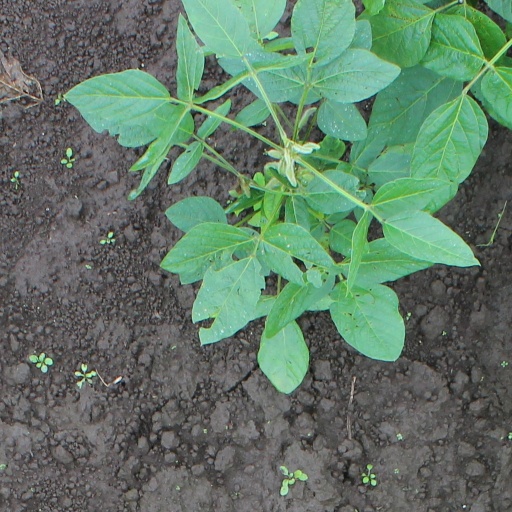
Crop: soybean